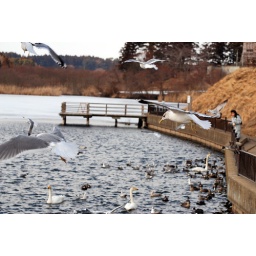
a grab shot as birds came flying by